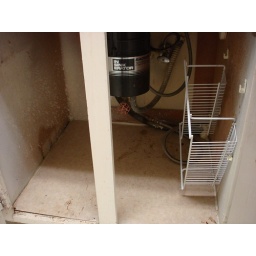
405 under kitchen sink